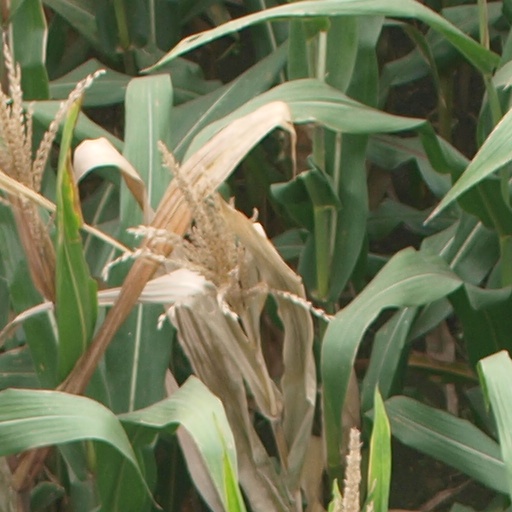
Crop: maize; corn